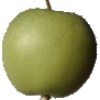
Label: apple_granny_smith